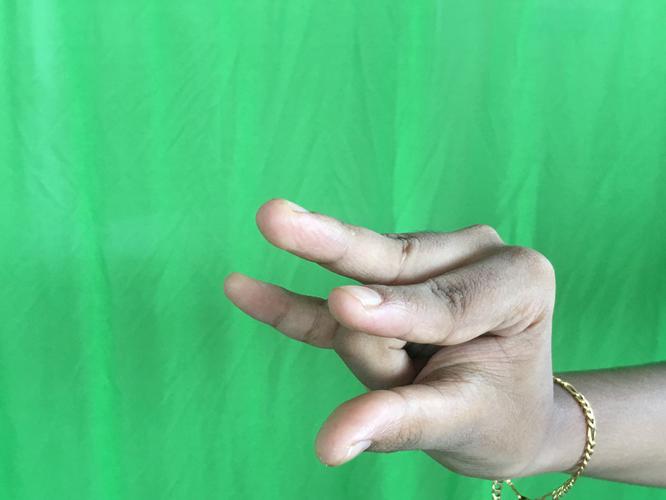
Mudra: Kangulam
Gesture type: single_hand